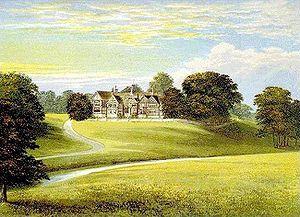
Bramall Hall est un château anglais Tudor situé à Bramhall dans le district métropolitain de Stockport dans le Grand Manchester.